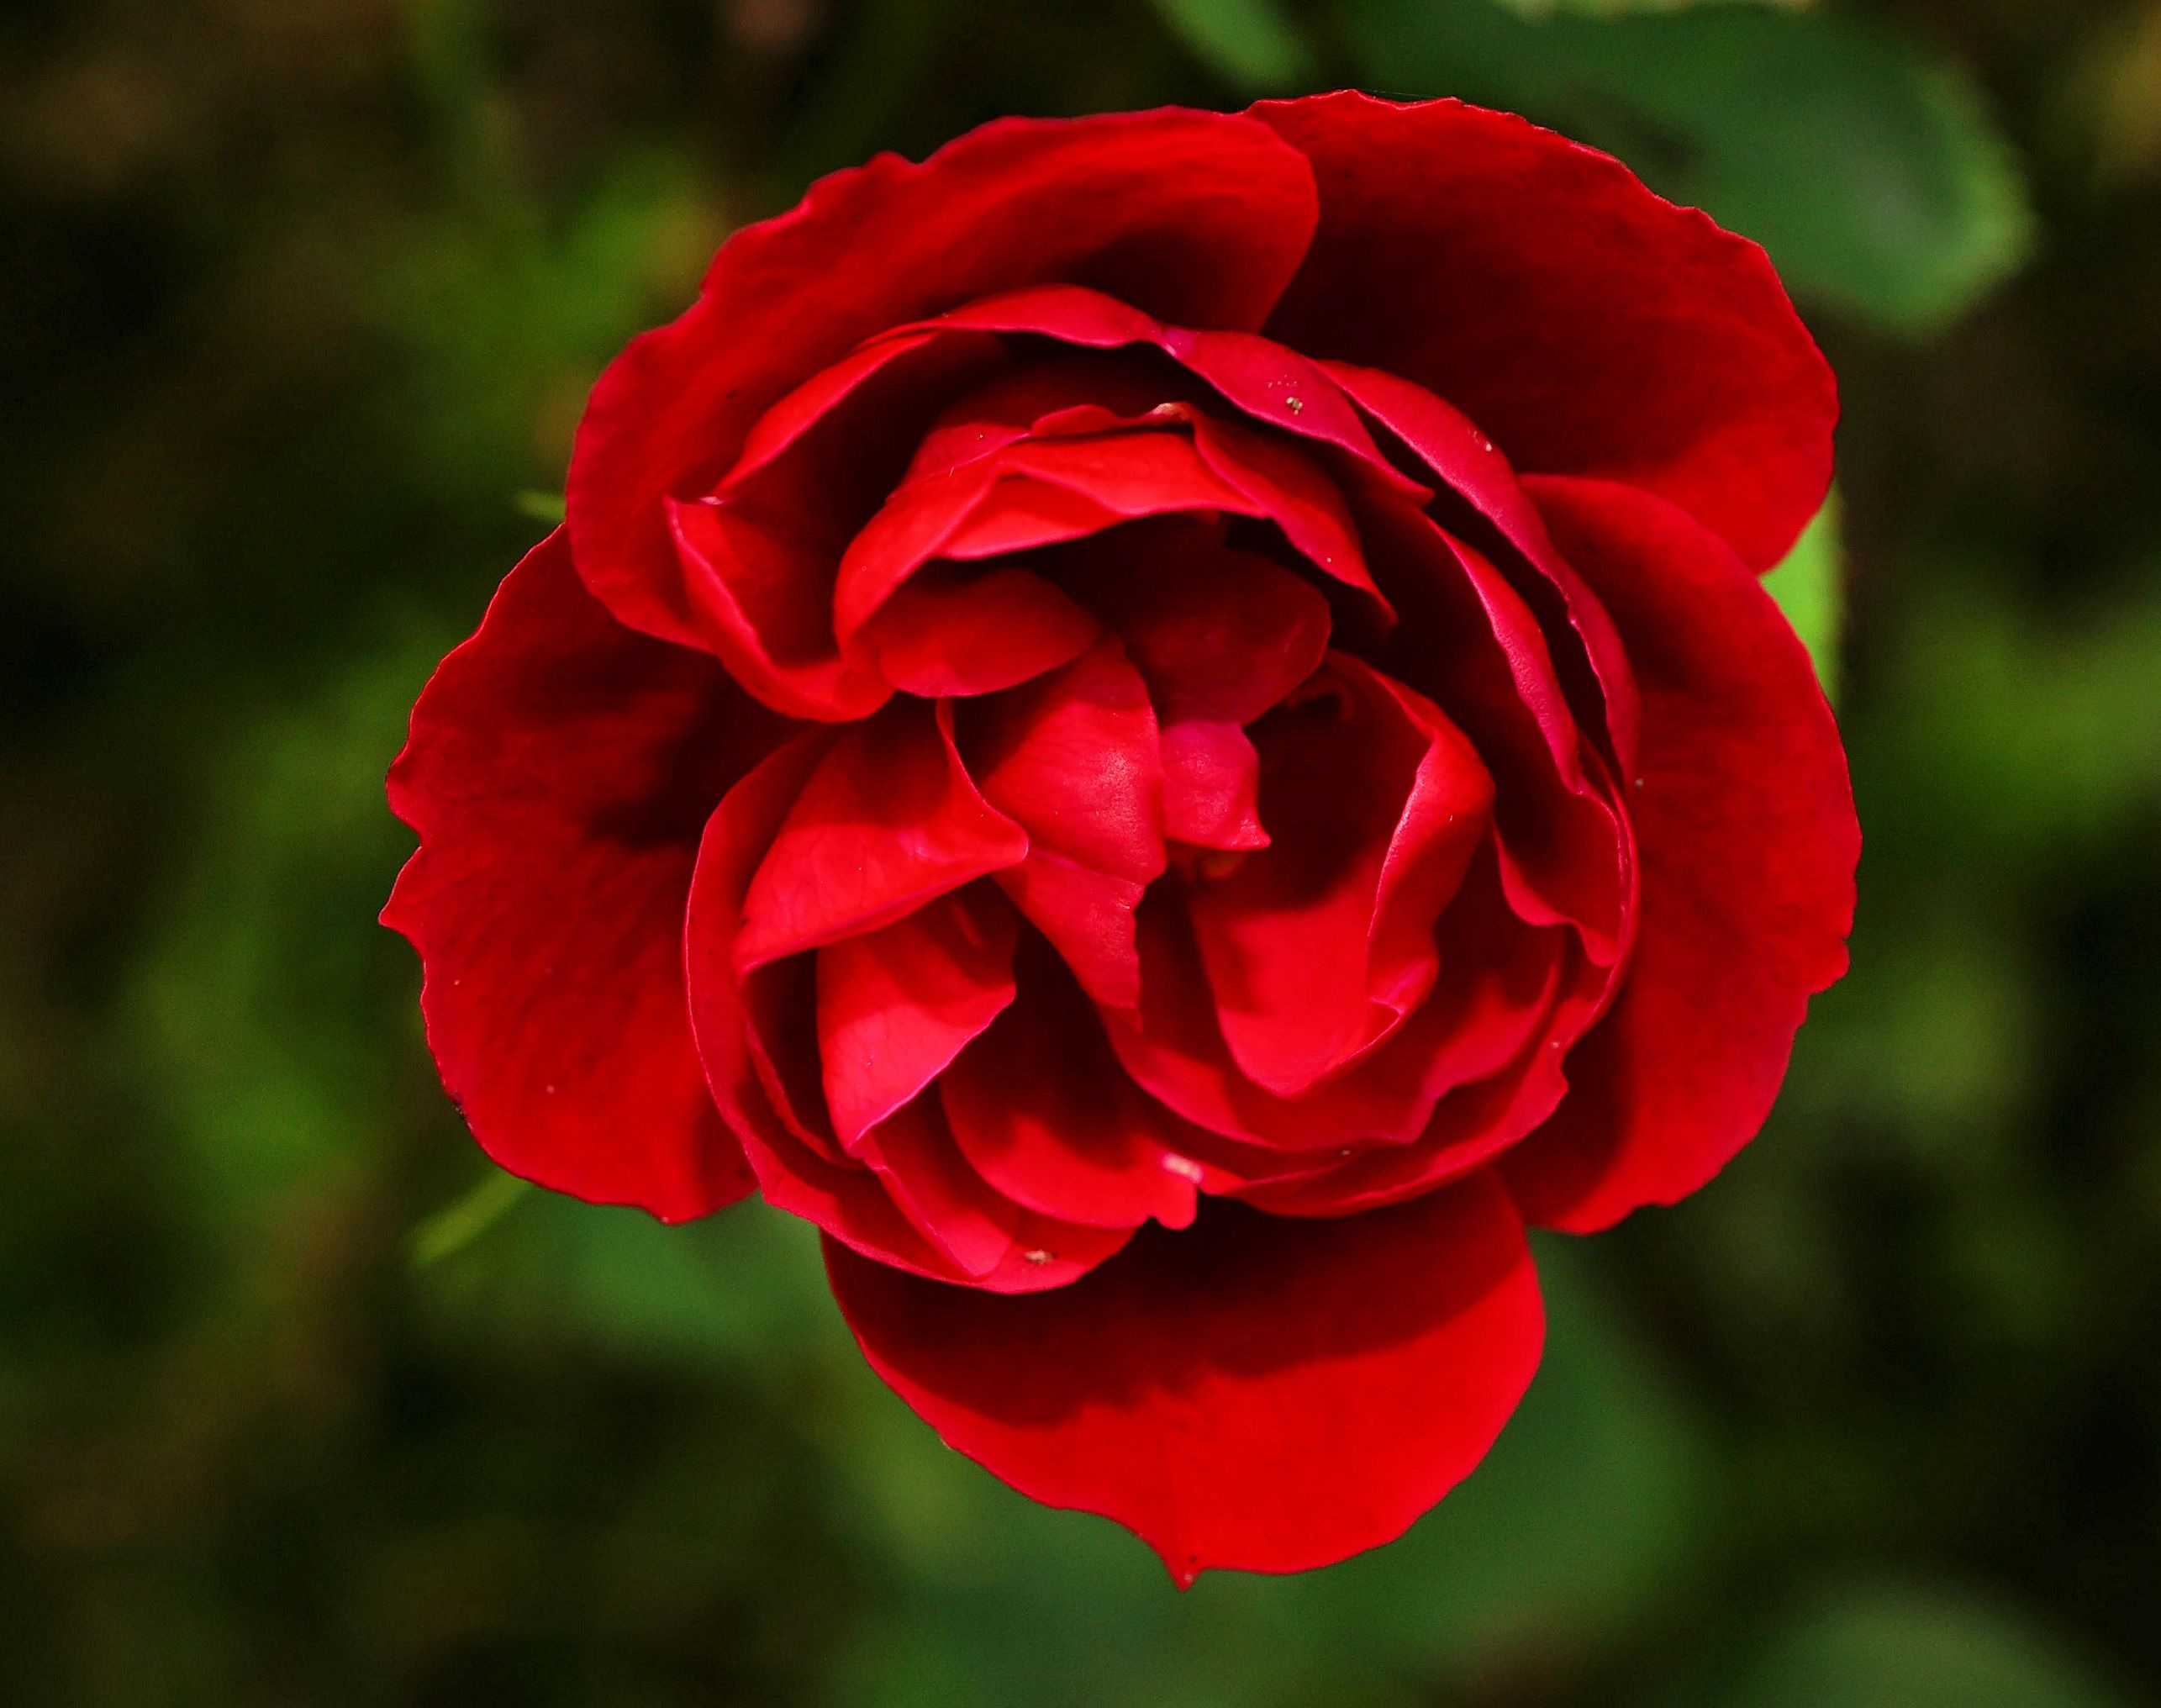
blossom, plant, flower, petal, bloom, love, rose, red, romantic, colorful, close, flora, fragrant, late summer, floribunda, macro photography, flowering plant, garden roses, rose family, plant stem, land plant, rosa centifolia